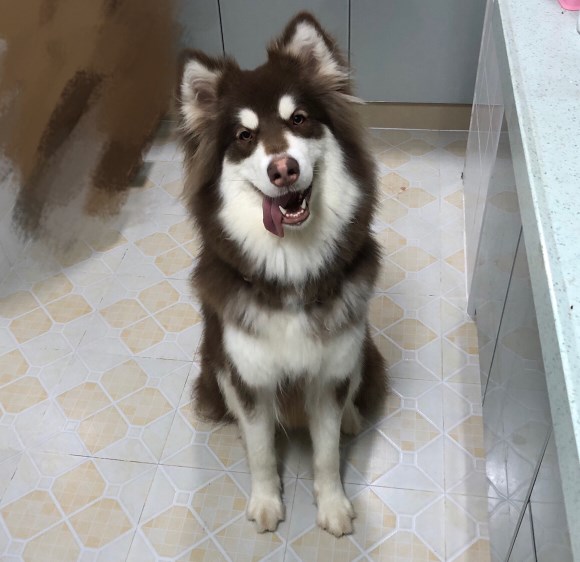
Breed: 1324-n000004-malamute